The Wrong Way Home

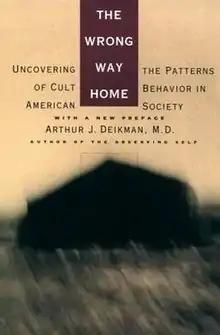
Book cover, 1994 paperback edition

The Wrong Way Home: Uncovering the Patterns of Cult Behavior in American Society, is a book on cult culture within the United States, written by Arthur J. Deikman, M.D. The book was originally published in hardcover format in December 1990 by Beacon Press, and reprinted in paperback form September 1994. Dr. Deikman (d. 2013) was a professor of psychiatry at University of California, San Francisco, and a member of the editorial board of the "Journal of Humanistic Psychology".